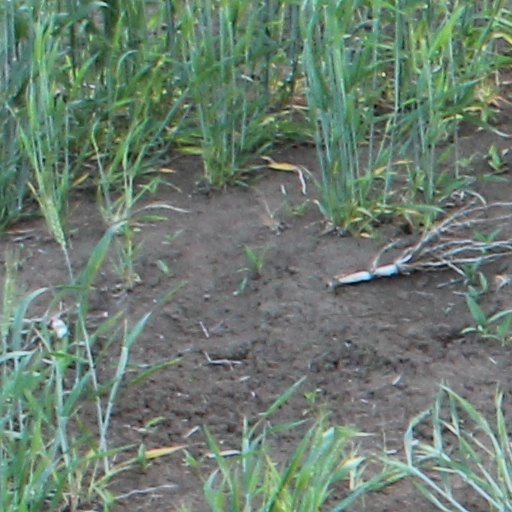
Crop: wheat